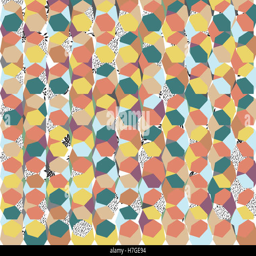
a colorful pattern , made with vector graphics editor software .